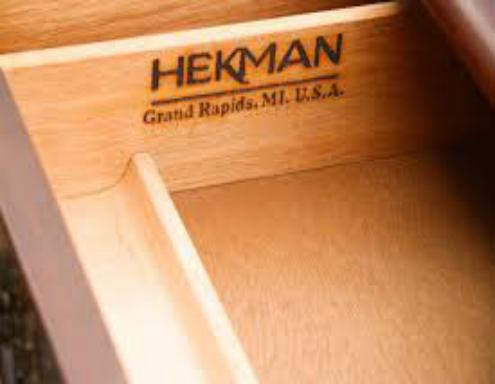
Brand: hekman
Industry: Necessities